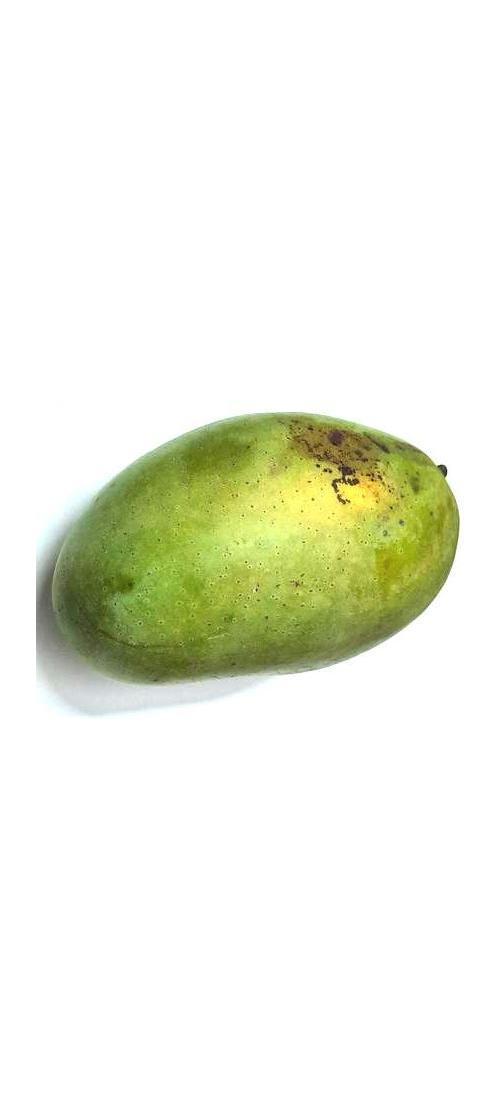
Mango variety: Fazli Shurmai